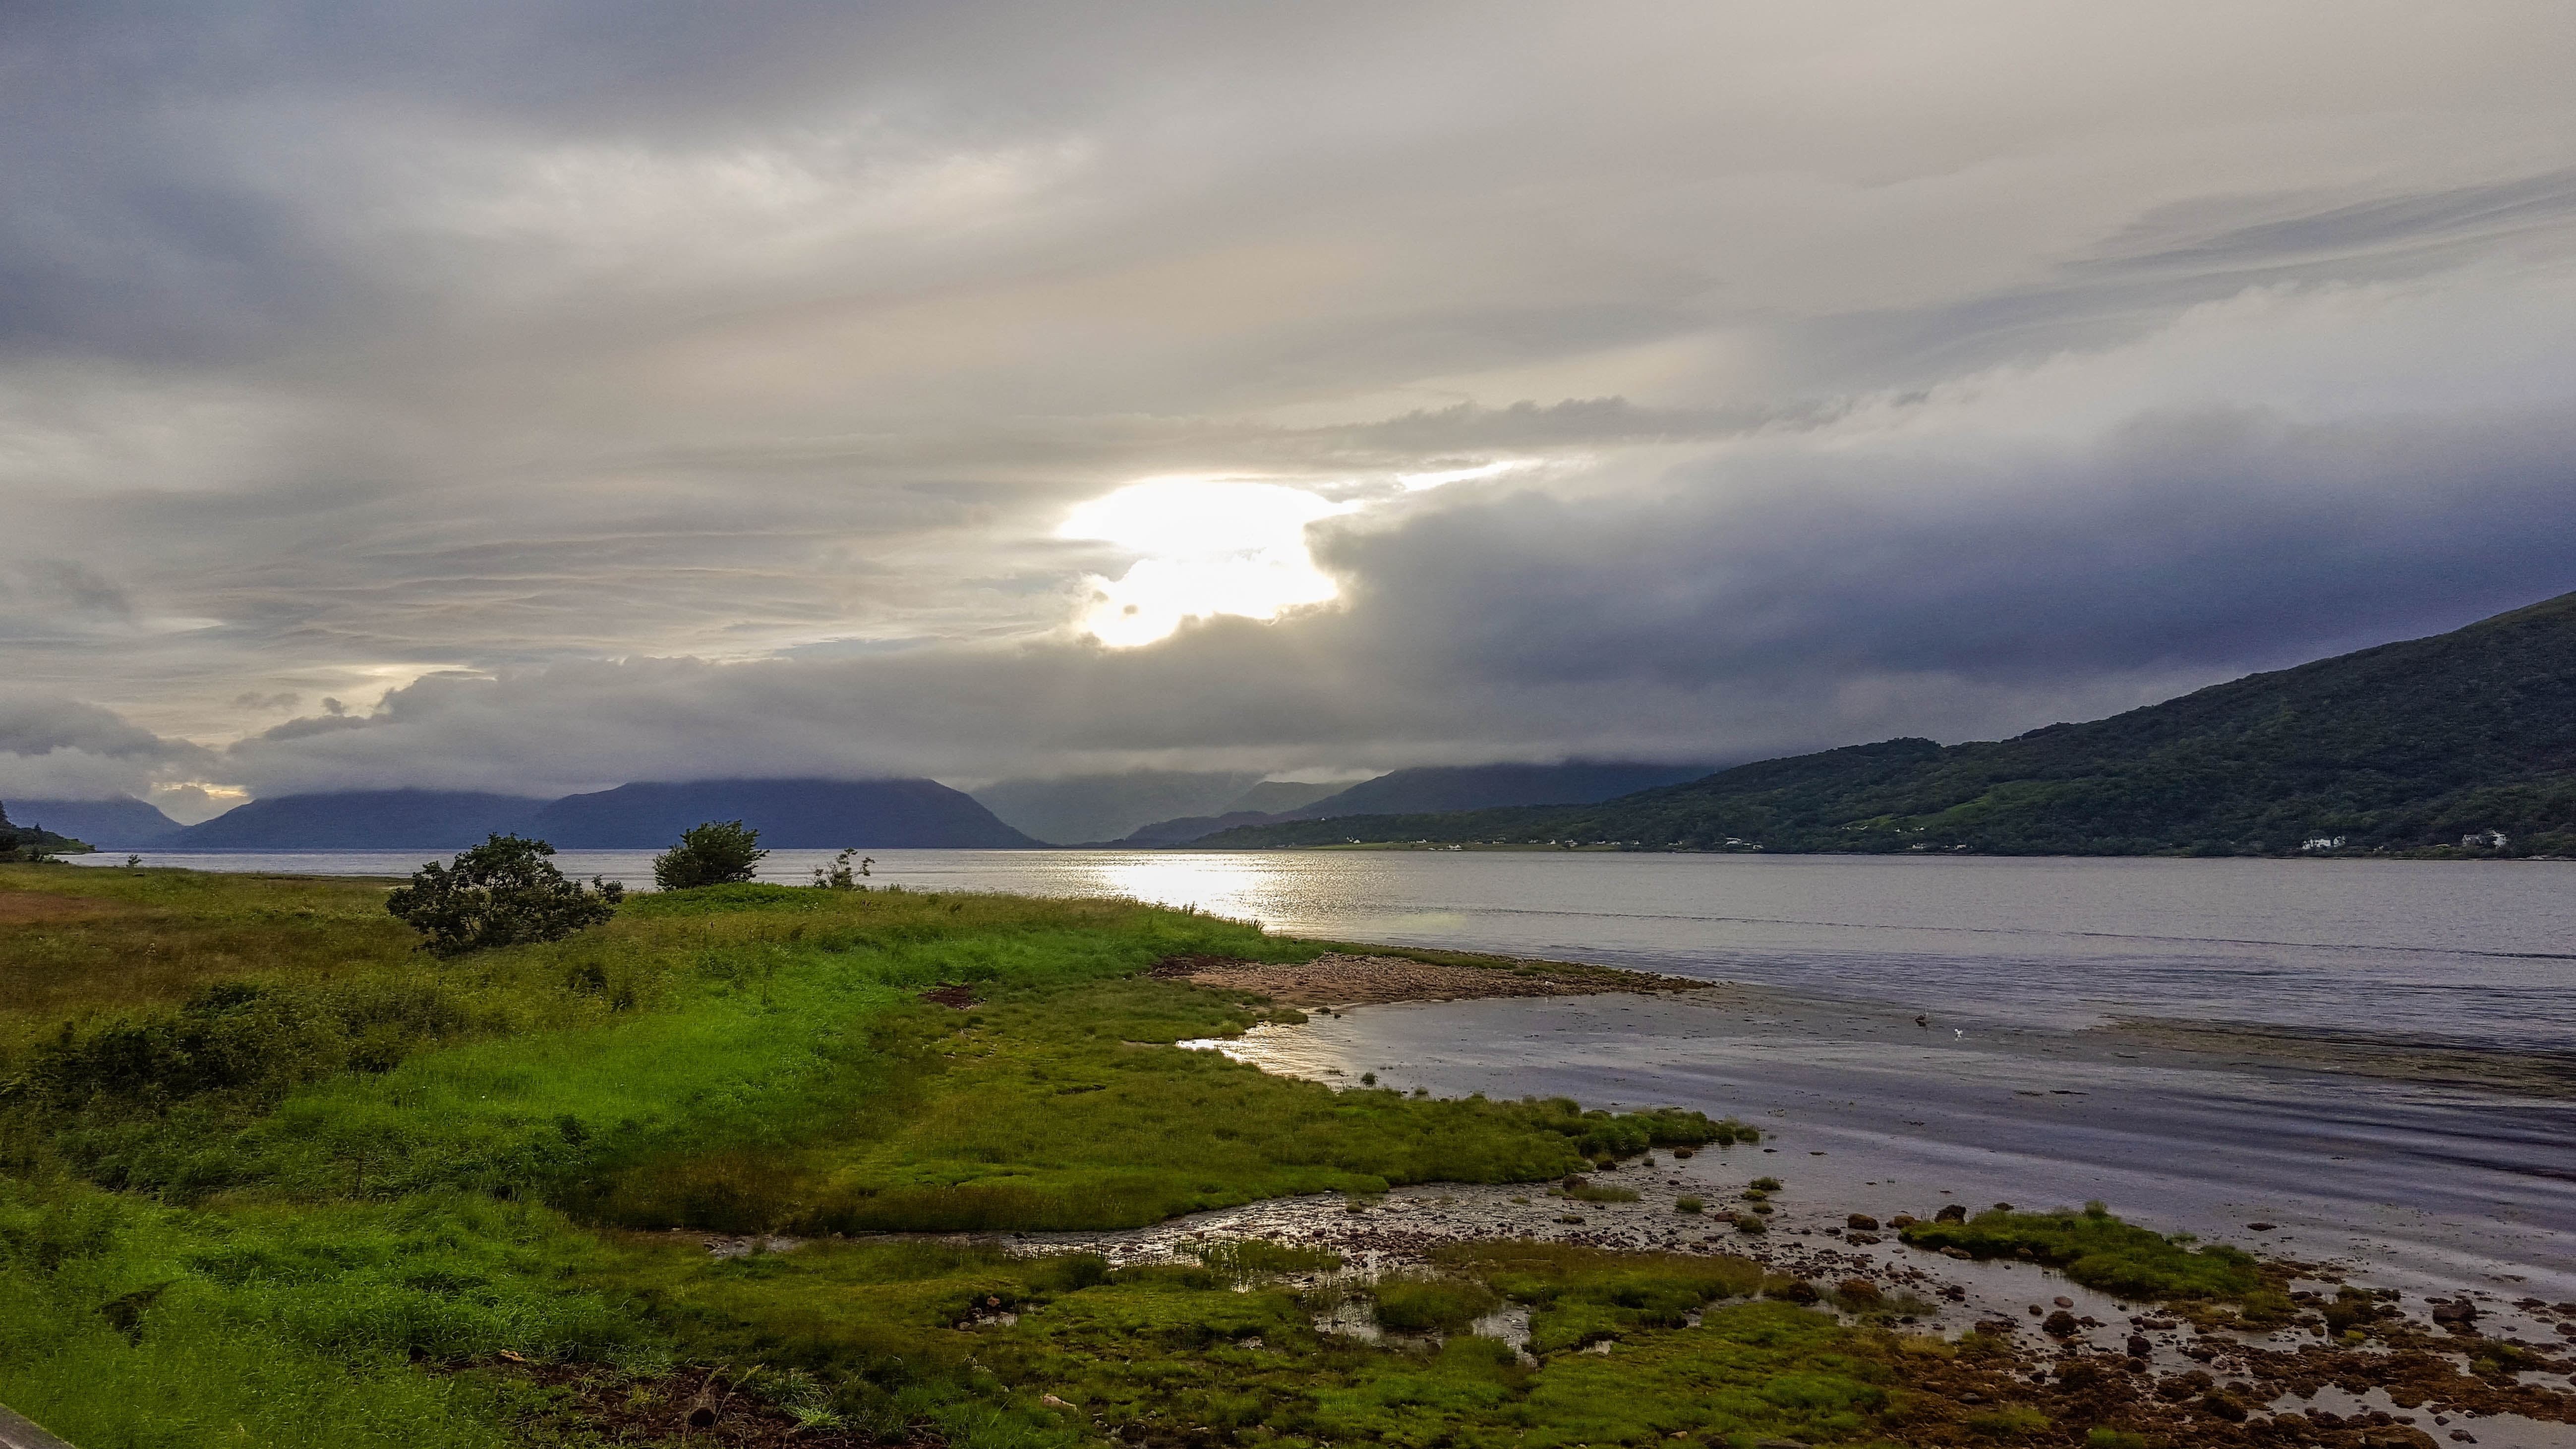
beach, landscape, sea, coast, ocean, horizon, mountain, cloud, sky, sun, morning, hill, shore, lake, dawn, river, mystical, dusk, bay, reservoir, highland, body of water, england, clouds, bank, scotland, scottish, loch, abendstimmung, landform, highlands and islands, ballachulish, loch leven, geographical feature, atmospheric phenomenon